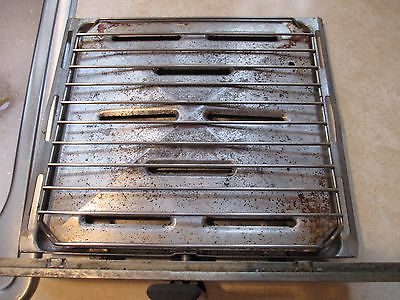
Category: toaster